Anne Morgan, Baroness Hunsdon

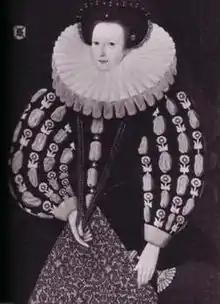
Portrait of Anne Morgan, Baroness Hunsdon, painted by a follower of George Gower. It is displayed at Hatfield House

Anne Morgan, Baroness Hunsdon ( – 19 January 1607) was an English official. She was the wife of Henry Carey, 1st Baron Hunsdon, by whom she had a total of 13 children. On 14 December 1595, she was appointed by Queen Elizabeth I of England to the office of Keeper of Somerset House; a post which she held for life. She also served the Queen as a Lady of the Privy Chamber.